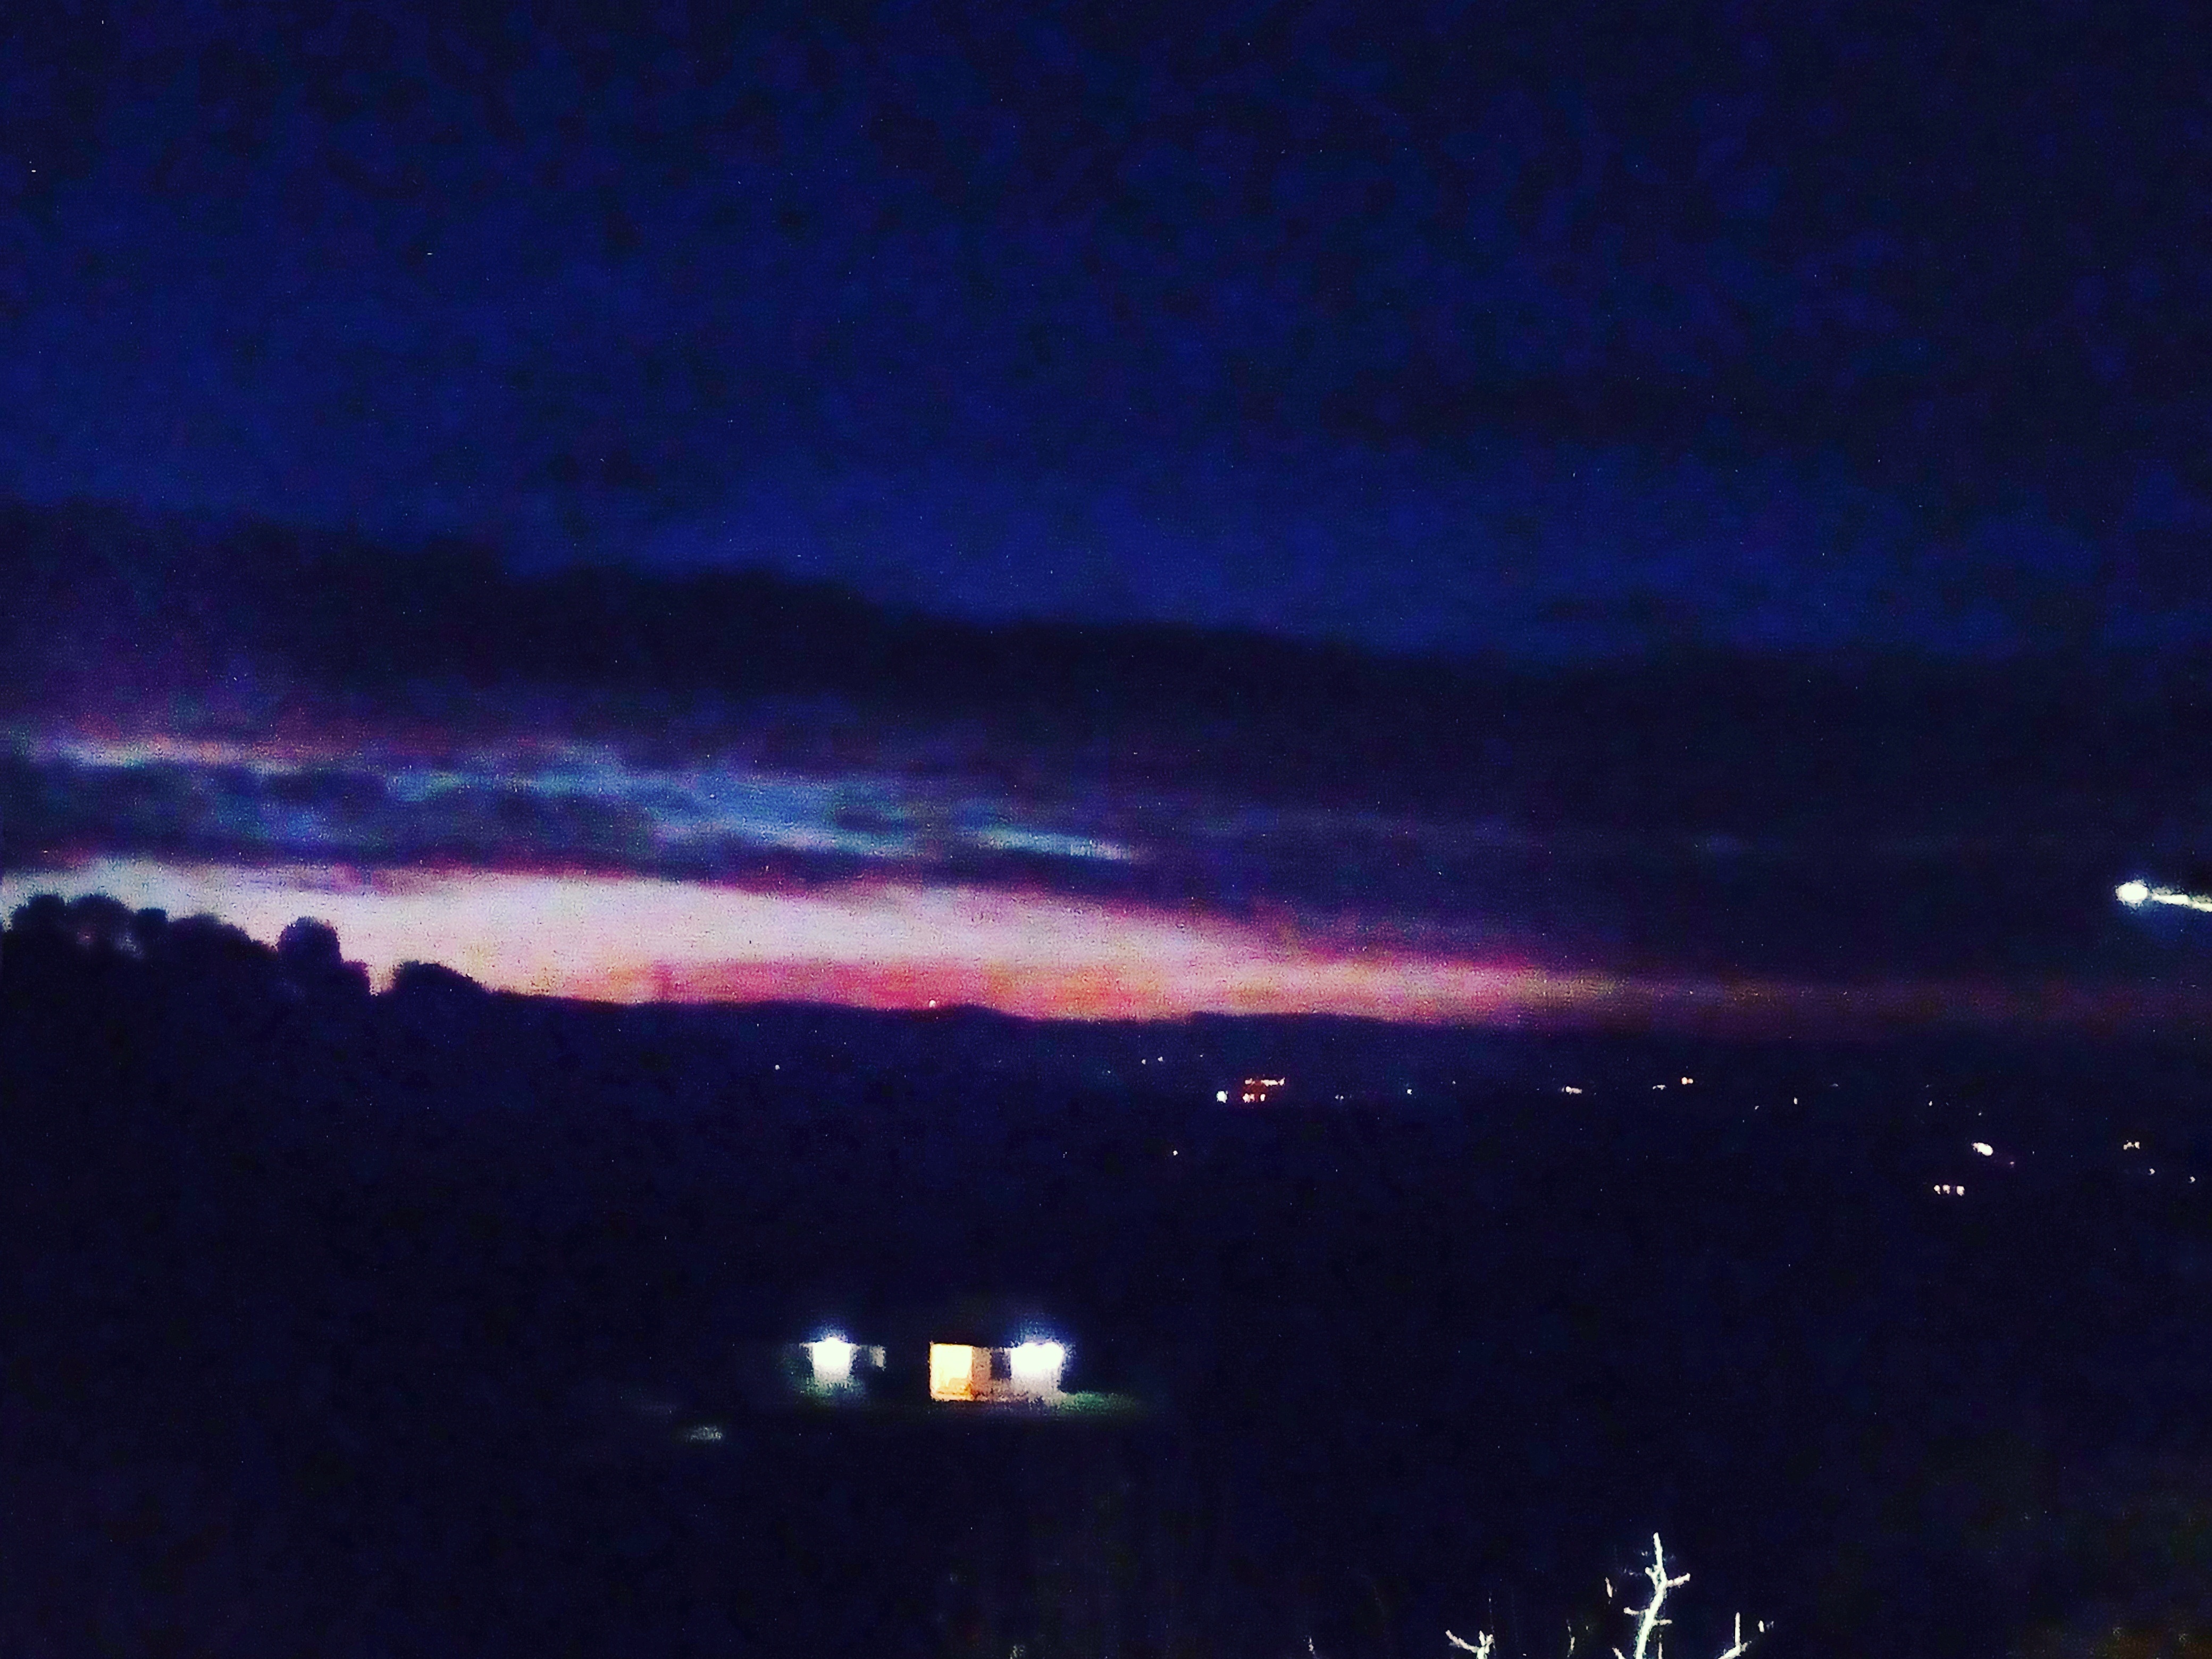
horizon, cloud, sky, night, dawn, atmosphere, dusk, evening, darkness, moonlight, afterglow, atmosphere of earth